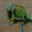
Label: lizard